Ride the Man Down

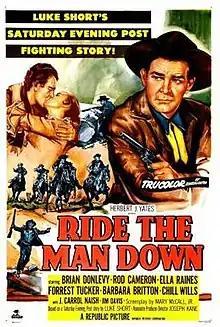
Theatrical release poster

Ride the Man Down is a 1952 American Western film directed by Joseph Kane, written by Mary C. McCall, Jr., and starring Brian Donlevy, Rod Cameron, Ella Raines, Forrest Tucker, Barbara Britton, Chill Wills and J. Carrol Naish. The film was released on November 25, 1952, by Republic Pictures.